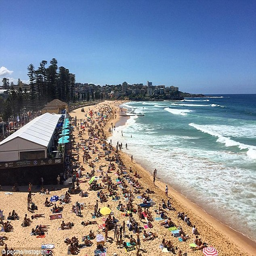
government agency said that summer - like temperatures are likely to continue into march